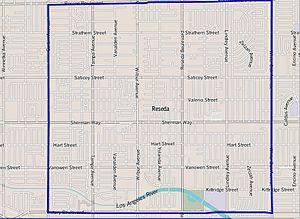
Reseda est un quartier de la ville de Los Angeles en Californie situé dans la vallée de San Fernando.